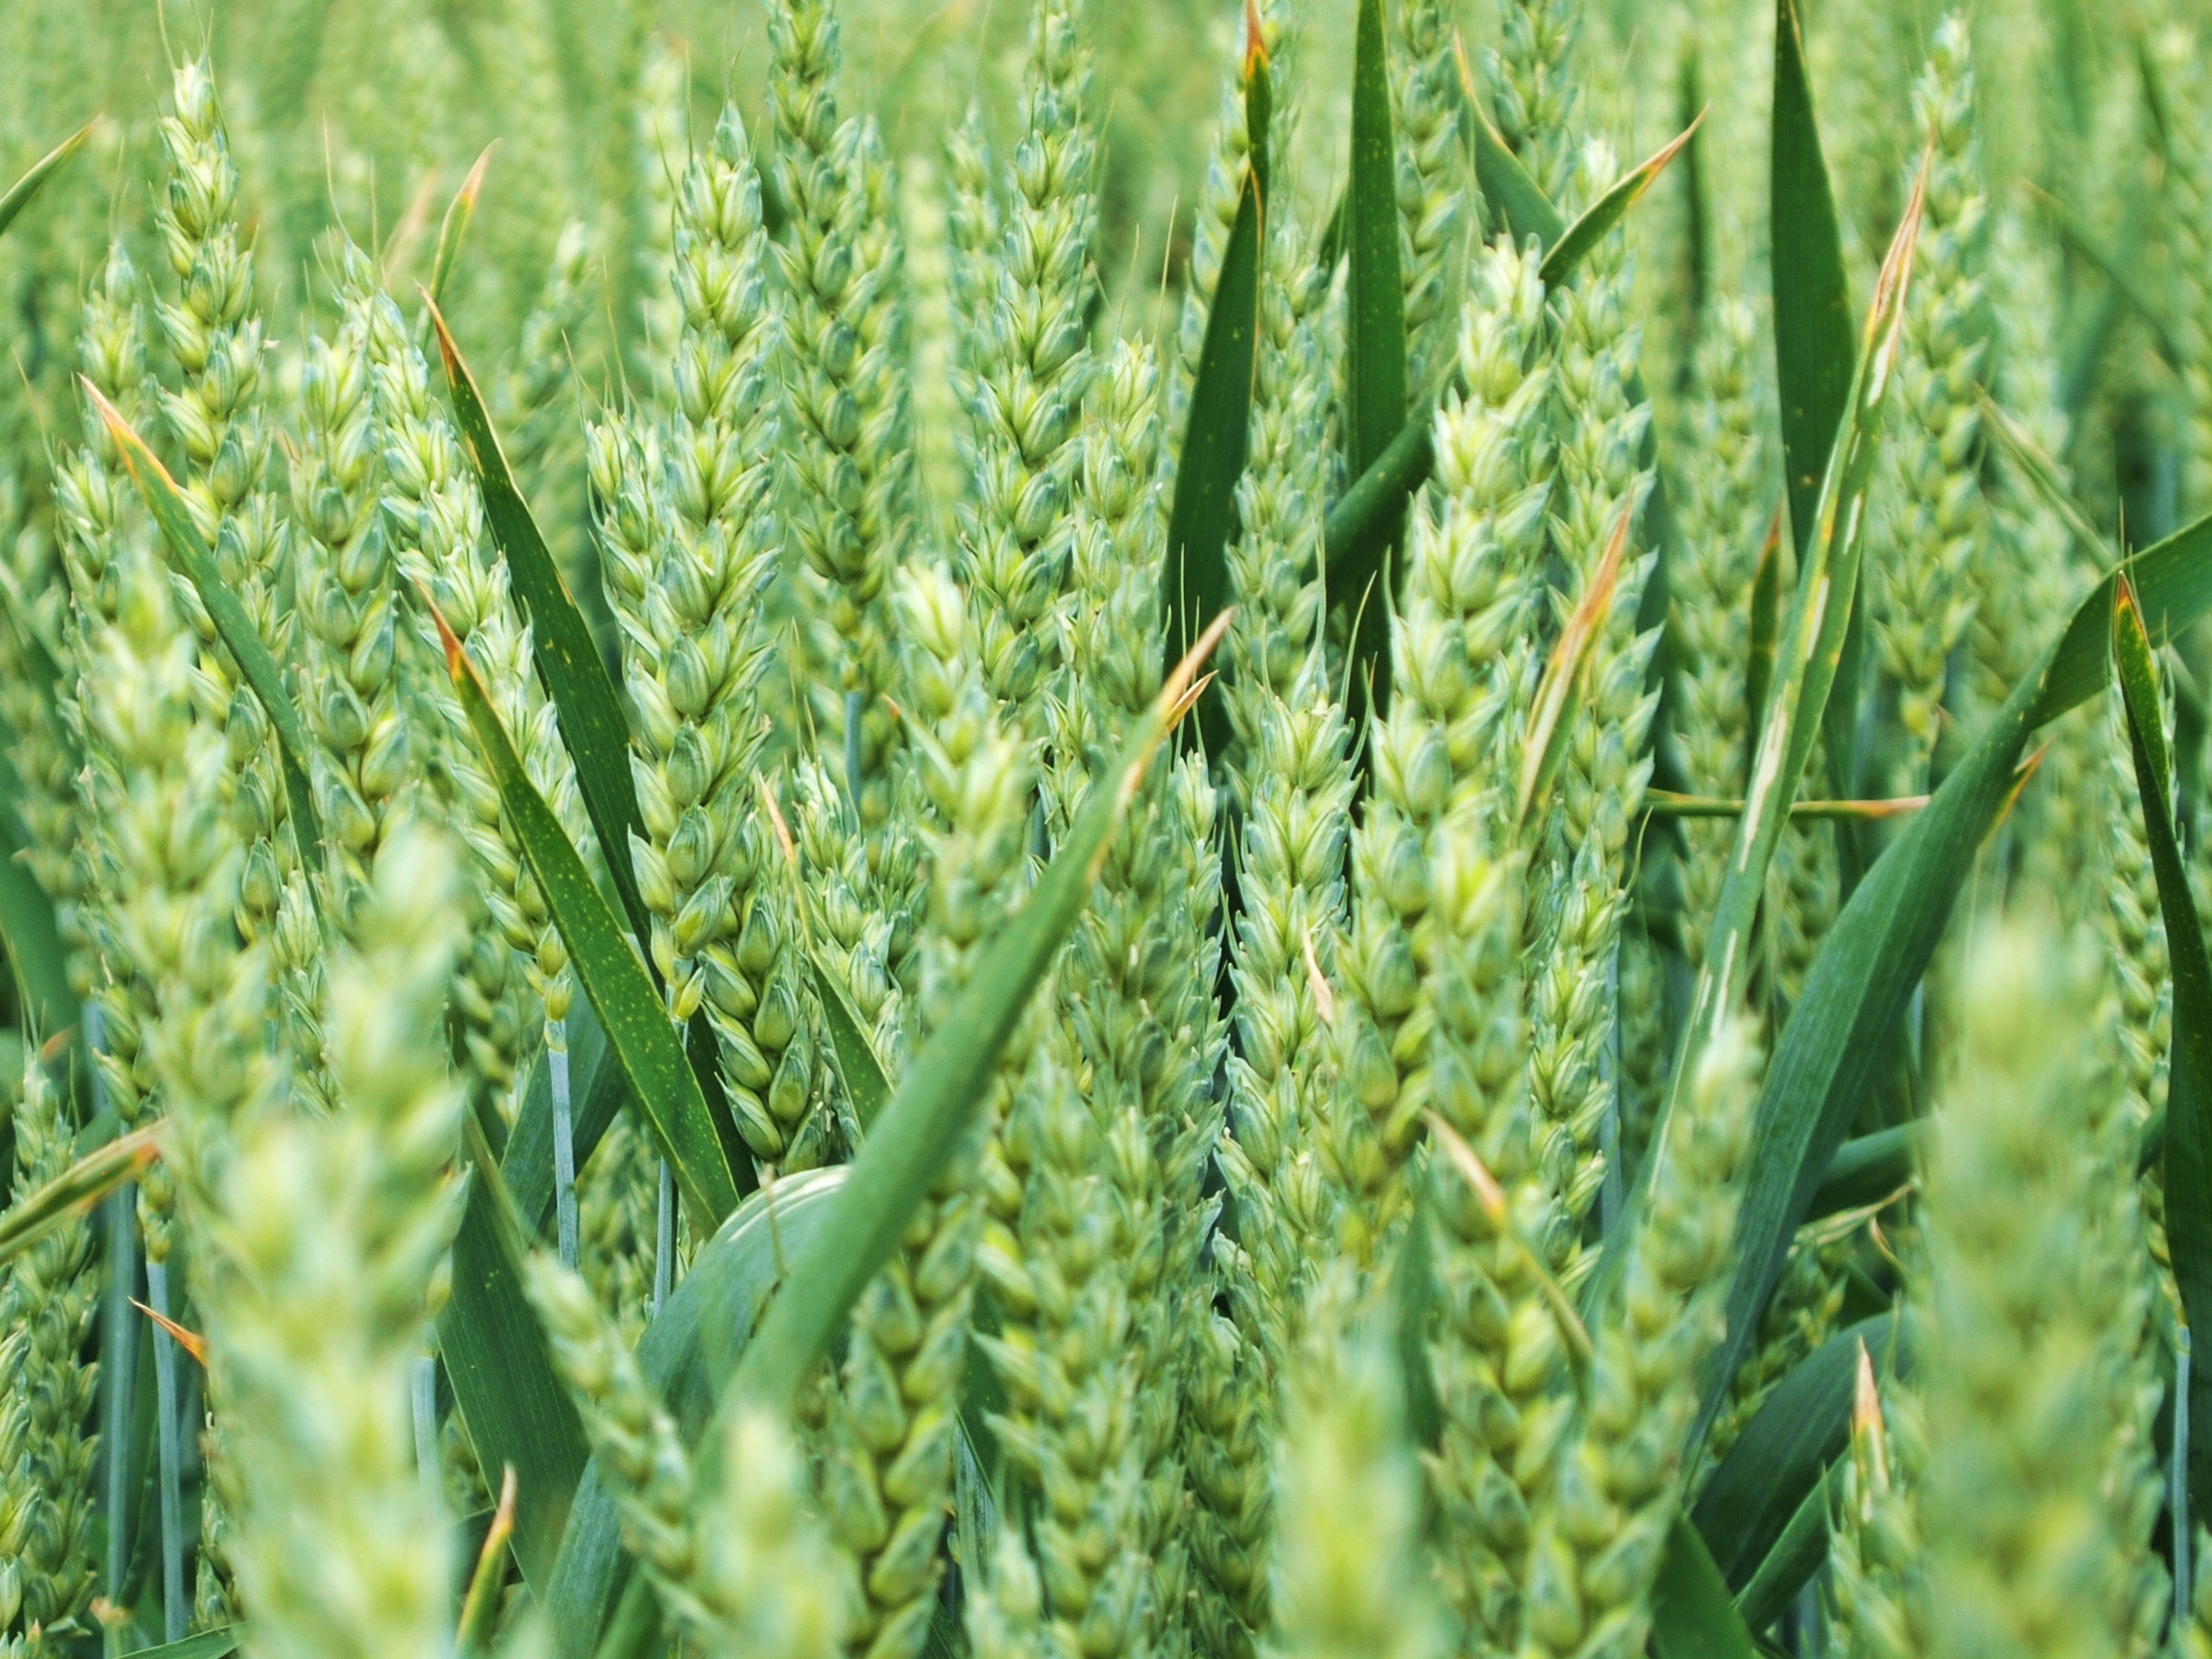
nature, grass, plant, sky, field, barley, wheat, prairie, summer, food, green, harvest, produce, crop, agriculture, eat, cereal, cornfield, cereals, immature, grains, baked goods, field crops, flowering plant, tufts, commodity, summer sky, triticale, sheaves, grass family, plant stem, land plant, food grain, einkorn wheat